Raphaëlle Boitel

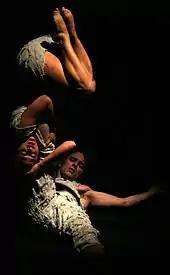
Boitel with James Thiérrée in "La Veillée des Abysses" in Genoa in 2008

In 1996, the Boitel family joined Thiérrée and performed at Indre-et-Loire, where Raphaëlle Boitel was small enough to contort herself into a tiny box. She first toured internationally in 1998, in a major role in Thiérrée's "La Symphonie du Hanneton" ("The Junebug Symphony"), when she was 13 years old. She appeared as a contortionist (described by a "Los Angeles Times" critic as "boneless"), did acrobatics on a rope and on the trapeze. Her mother Lilou toured with the company, where she did costume design, and made sure Boitel continued her schooling by correspondence. "La Symphonie du Hanneton" toured until 2005, after which Boitel continued to perform internationally in other works, including Graham Eatough's "Futurology:A Global Revue" in 2007, and Spiegelworld's "Desir" in 2008. Then she returned to join Thiérrée in "La Veillée des Abysses" ("Bright Abyss") until 2010.